Manual on Uniform Traffic Control Devices

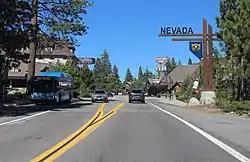
An example of state-by-state variations: California (foreground) paints a black line to help drivers see a double yellow line demarcating opposing traffic, while Nevada (background) does not

The tenth edition of the MUTCD was published in 2009, with revisions in 2012. The Infrastructure Investment and Jobs Act of 2021 requires the USDOT to update the MUTCD quadrennially, and the eleventh edition was released in 2023. This edition allows painted red bus lanes, rules allowing more crosswalks and traffic signals, new rules for determining speed limits, signage for shoulders that are used part-time as traffic lanes, and new signage for electric vehicle charging stations and autonomous vehicles. It also adds painted green bike lanes, bike boxes, and bike-specific traffic lights. Rectangular Rapid-Flashing Beacons (RRFBs) were also added to the MUTCD; a pedestrian beacon for uncontrolled intersections consisting of two rectangular lights, side-by-side, which alternate flashing, under a yellow diamond with a walking person on it, above an arrow pointing out the crosswalk. RRFBs were previously on interim approval by FHWA since March 20, 2018. Transportation safety advocates criticized the changes as not going far enough to deal with a substantial spike in pedestrian fatalities, especially guidance setting speed limits based on the 85th percentile of actual driving speeds.